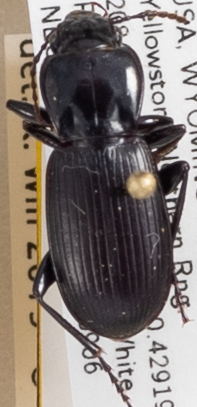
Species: Pterostichus protractus
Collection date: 2018-09-06
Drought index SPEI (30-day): -0.262
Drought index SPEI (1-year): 1.28
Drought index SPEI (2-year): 0.922